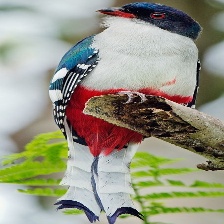
Species: CUBAN TROGON
Scientific name: PRIOTELUS TEMNURUS